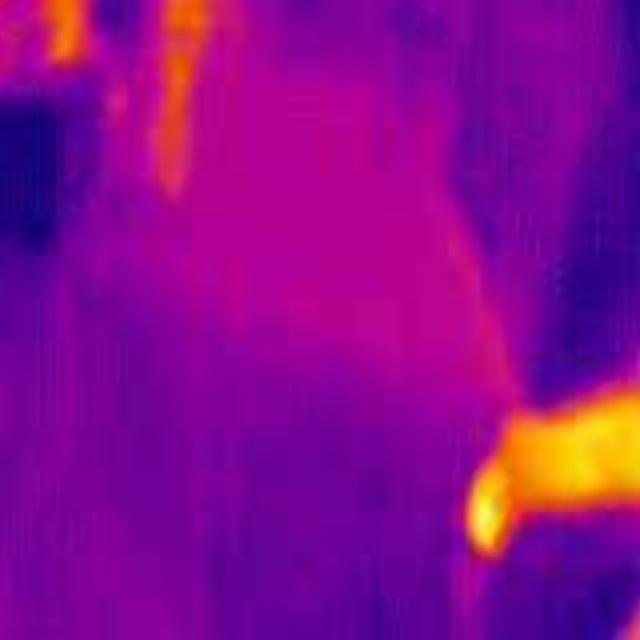
Detected objects:
label: person